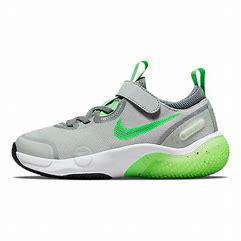
Brand: Nike
Model: Explor Next Nature